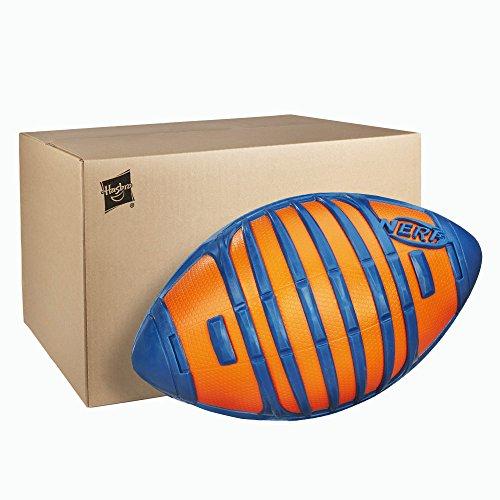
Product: Nerf Sports Weather Blitz Football Toy, Orange
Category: Toys & Games | Sports & Outdoor Play | Toy Sports | Toy Football
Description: Weather Blitz football has outstanding durability.
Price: $12.70
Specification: ProductDimensions:5.4x6.3x10inches|ItemWeight:12.8ounces|ShippingWeight:14.4ounces(Viewshippingratesandpolicies)|DomesticShipping:ItemcanbeshippedwithinU.S.|InternationalShipping:ThisitemcanbeshippedtoselectcountriesoutsideoftheU.S.LearnMore|ASIN:B00U7BYYR2|Itemmodelnumber:A0362AS0|Manufacturerrecommendedage:5yearsandup